Victor Muller

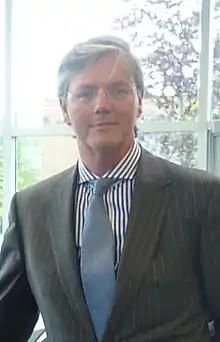

Victor Roberto Muller (born September 13, 1959) is a Dutch businessman, founder of Spyker Cars, CEO of Spyker N.V., and former chairman and CEO of Saab Automobile AB.